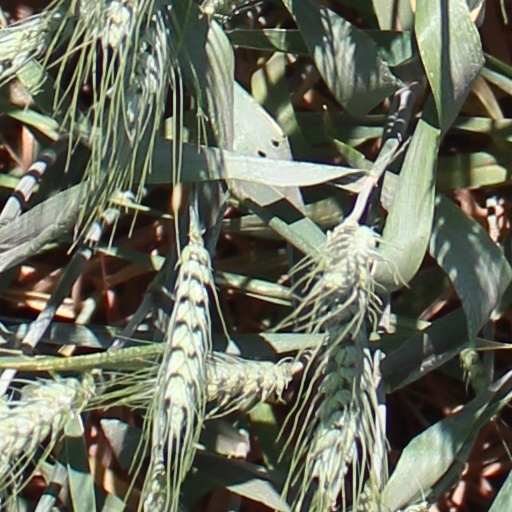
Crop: wheat